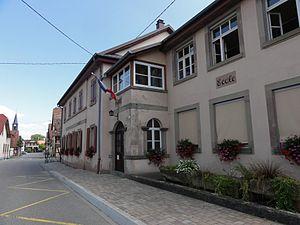
Hipsheim est une commune française située dans le département du Bas-Rhin, en région Grand Est.